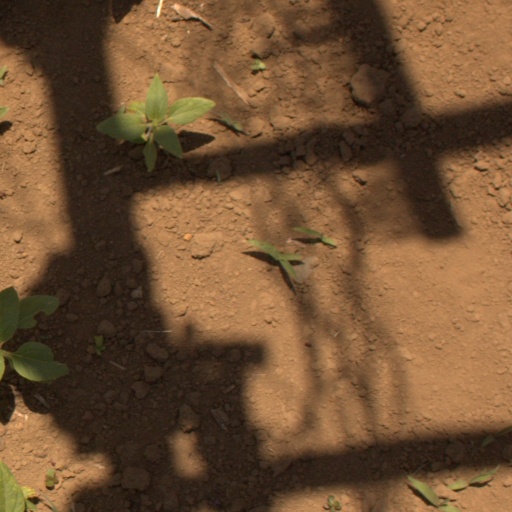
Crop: Jerusalem artichoke